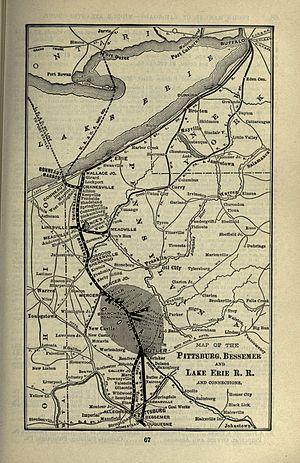
Le Bessemer and Lake Erie Railroad était un chemin de fer américain de classe I de 1939 jusqu'au milieu des années 1980, puis de classe II, qui opérait dans le nord-ouest de la Pennsylvanie et le nord-est de l'Ohio.